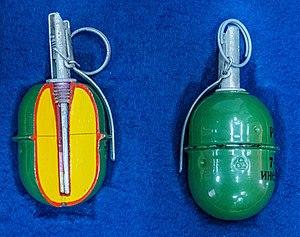
La RGD-5, est un grenade antipersonnelle à fragmentation soviétique, conçue dans les années 1950. La RGD-5 fut admise au service actif en 1954 et est toujours en service avec un grand nombre d'anciens états clients de la Russie. Elle fut fournie à l'Irak, ainsi qu’à d'autres nations arabes.